Operation Tombola

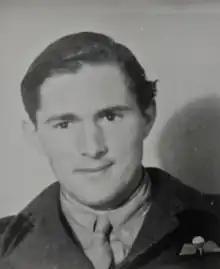
Captain Michael Lees

On 19 March, two German defectors brought Envelope mission information regarding the location of a German Headquarters (they believed 14th Army, but it may have been LI Gebirgs (Mountain) Corps). The German HQ was located in two villas in Botteghe d'Albinea in the hills above Reggio Emilia. Lees' signaled SOE that he and Farran planned to launch an attack.